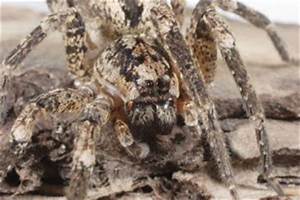
Label: ragno